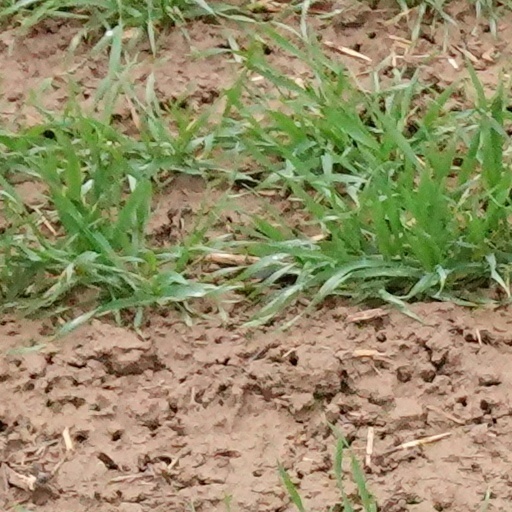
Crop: wheat